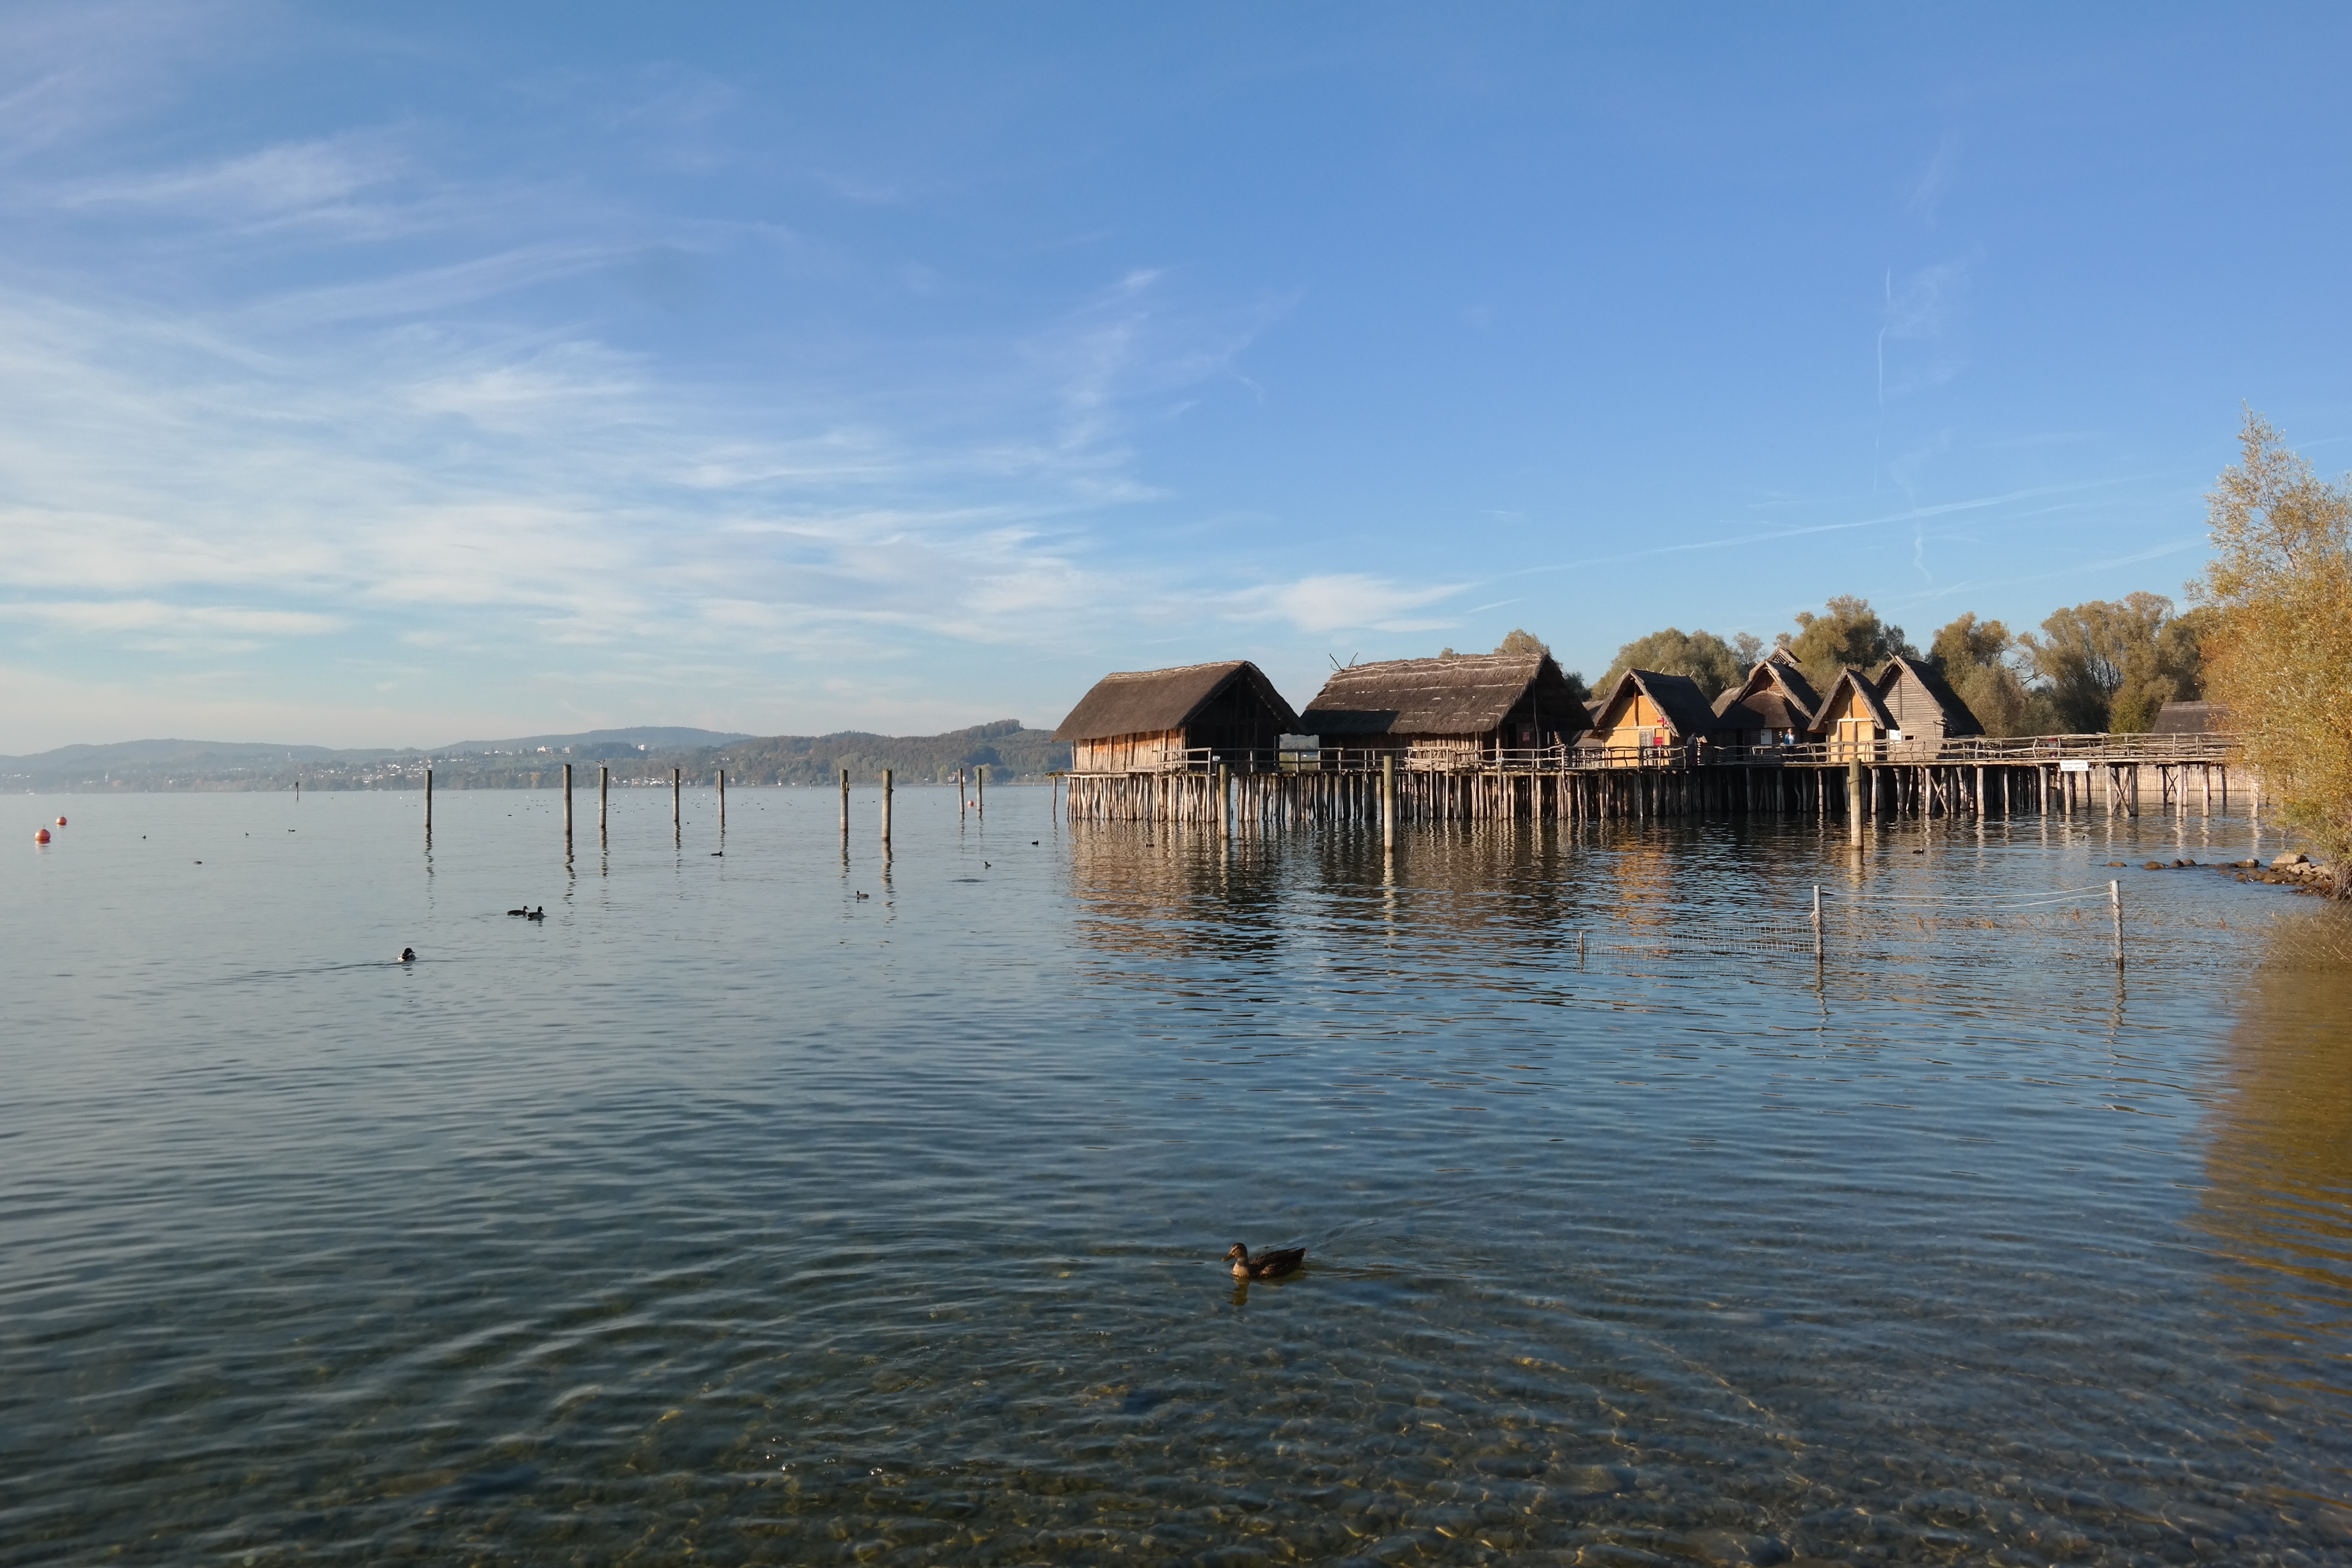
beach, sea, coast, water, shore, lake, river, vacation, bay, reservoir, body of water, homes, wetland, lake constance, open air museum, stilt houses, uhldingen m hlhofen, unteruhldingen, archaeological open air museum, wooden dwellings, pile dwelling museum, stilt village, stilt buildings, pile dwelling museum unteruhldingen